Cyril Cobb

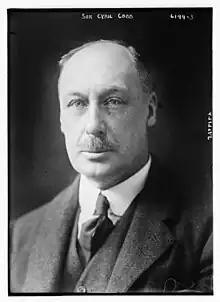

He was the son of J F Cobb of Margate, Kent. Following education at Newton Abbot, Devon and at Merton College, Oxford, he studied law. He was called to the bar at the Middle Temple in 1887.